Austrian Pilgrim Hospice to the Holy Family

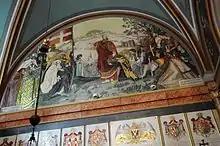
Mosaic "The warlike and peaceful pilgrimage of Austria-Hungary to the Holy Land from ancient times" in the hospice chapel

November 1869 is one of the most important dates for the popularity of popular pilgrimages at the end of the 19th century. Emperor Franz Joseph I used his trip to open the Suez Canal for a pilgrimage to the Holy Land. He was the first European monarch to visit the Holy Land since the end of the Crusader Empire. This visit was a highly symbolic model for the following generations of pilgrims from the monarchy.